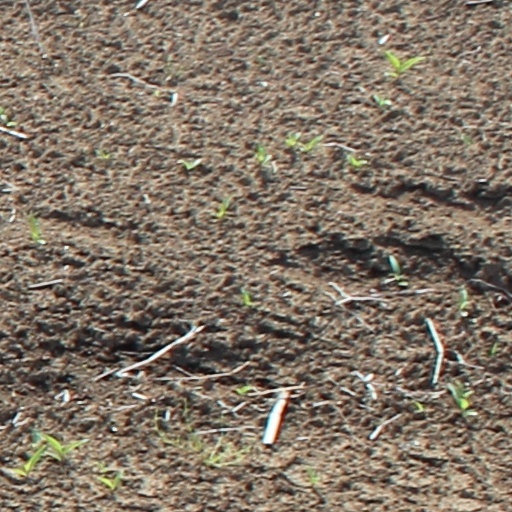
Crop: wheat